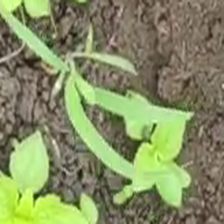
Weed species: Digitaria_SP_(Digitaria Sanguinalis )